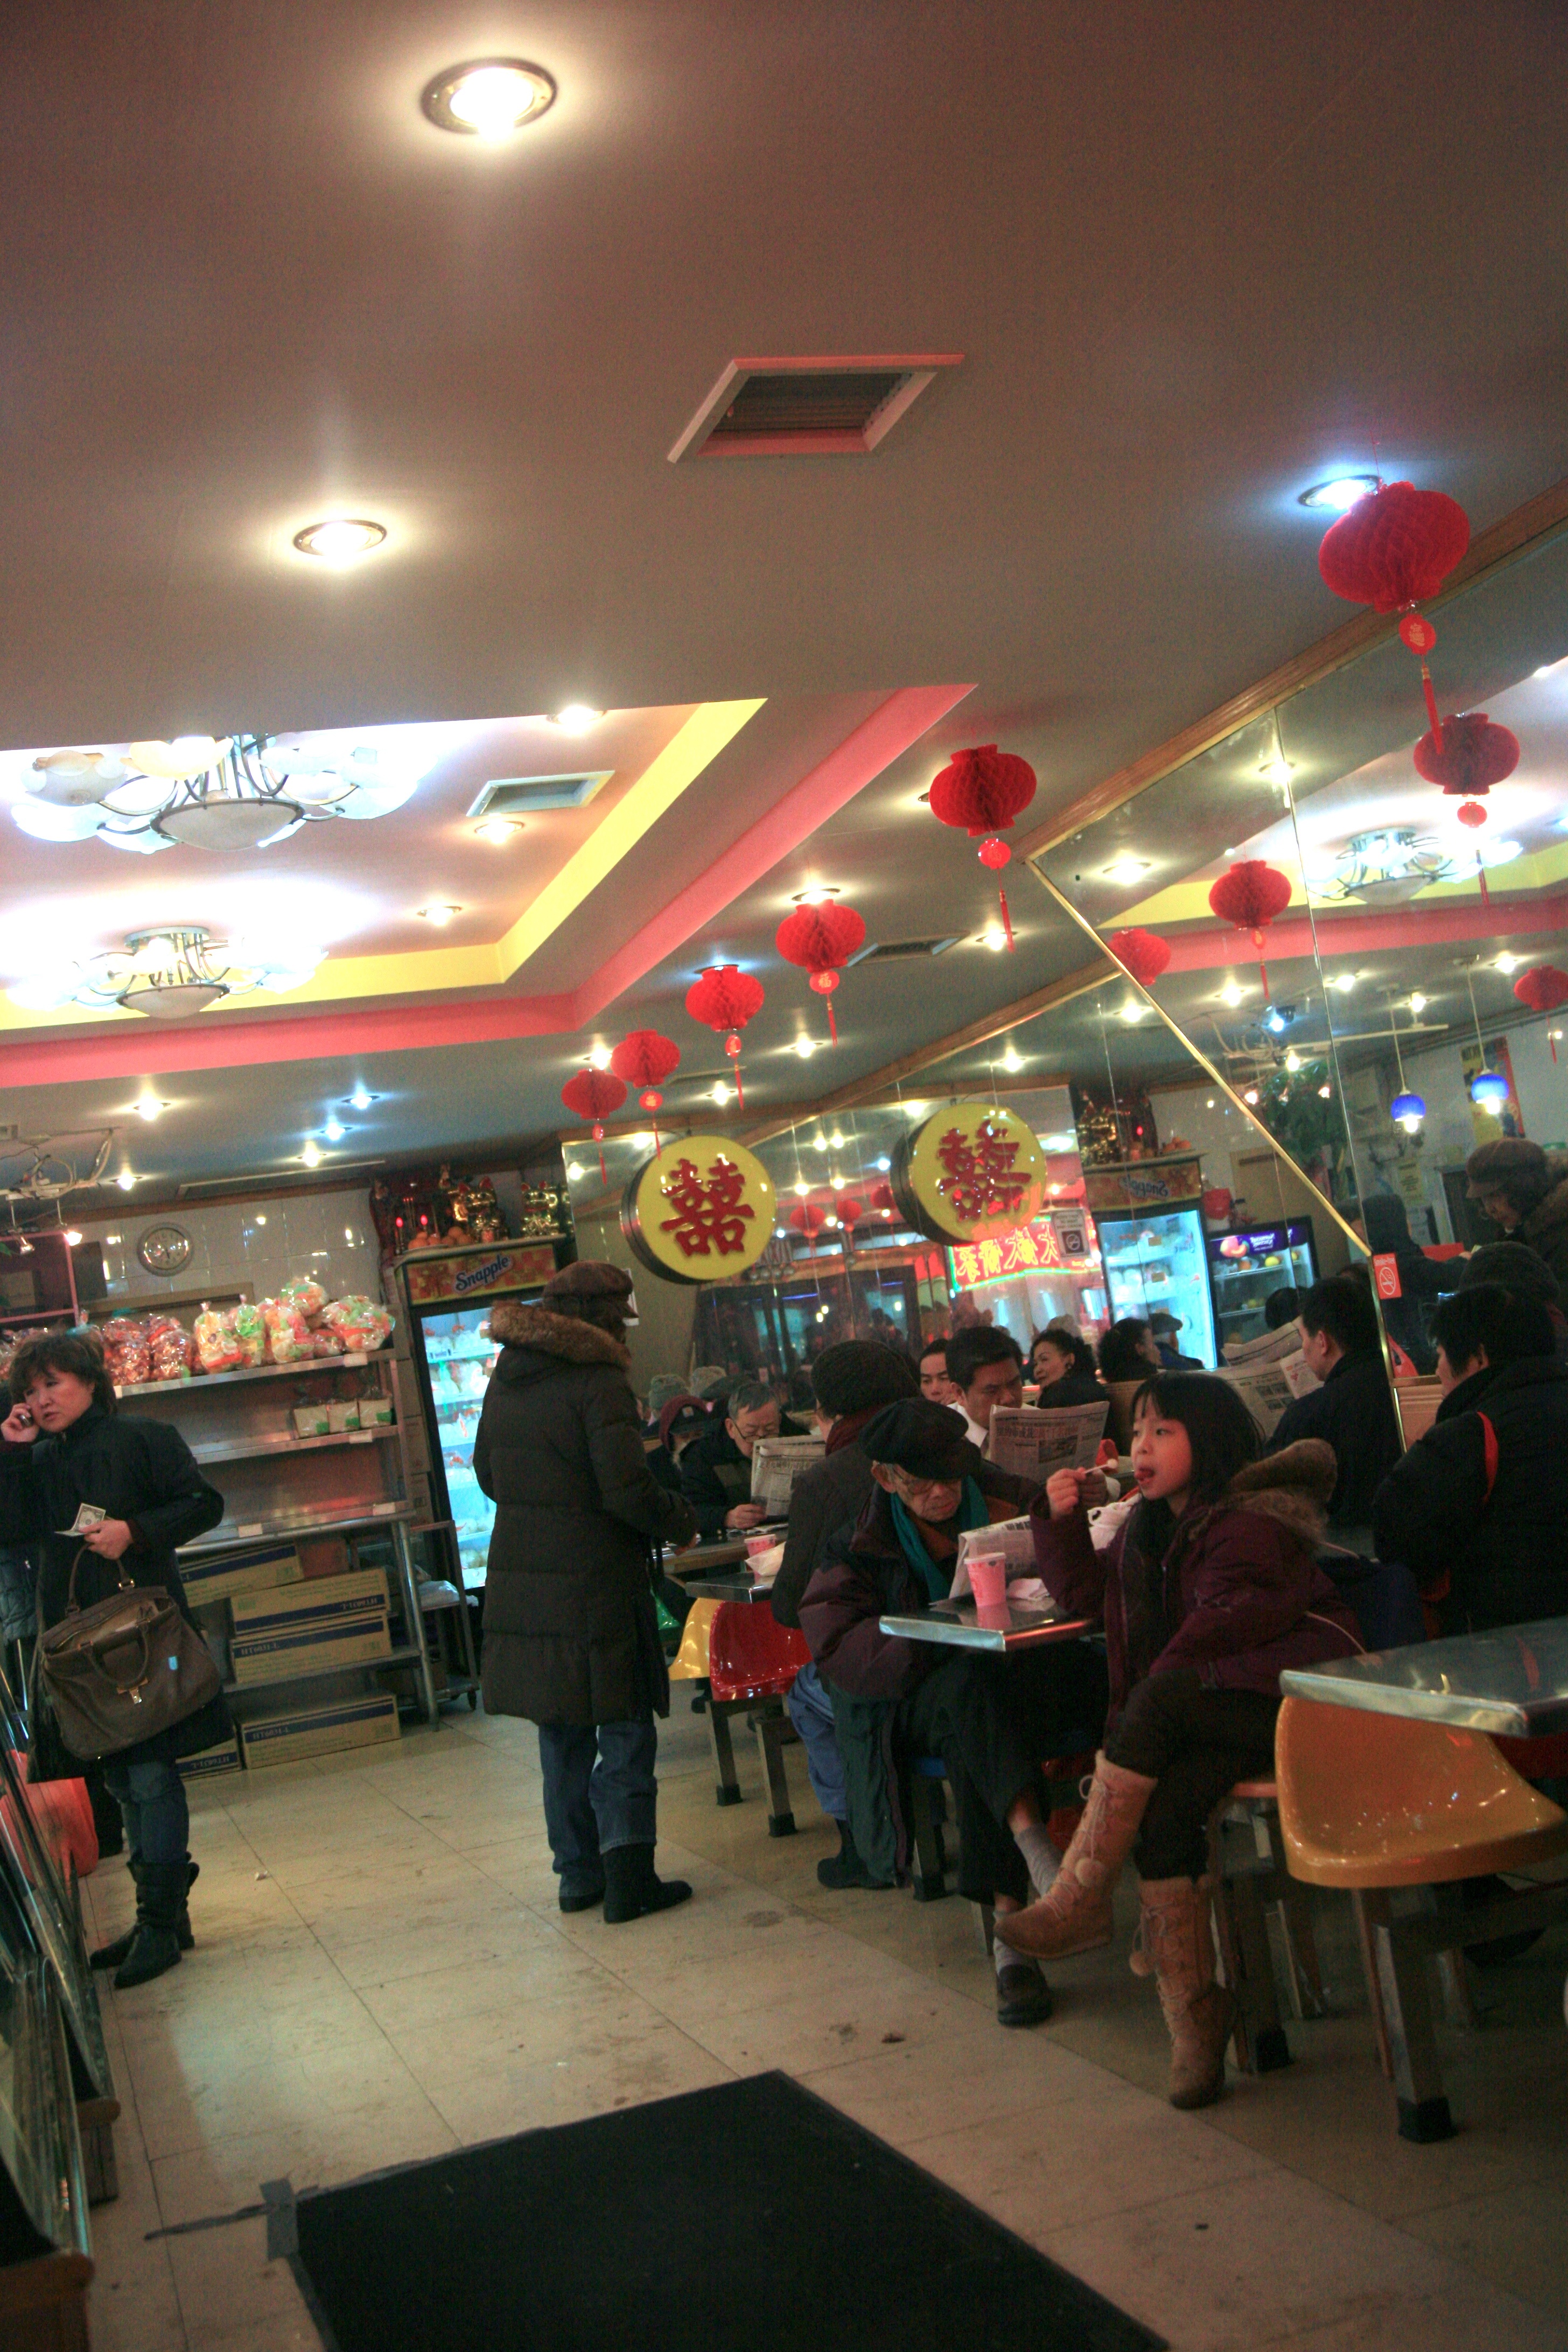
restaurant, manhattan, meal, nyc, newyork, newyorkcity, ny, chinatown, food court